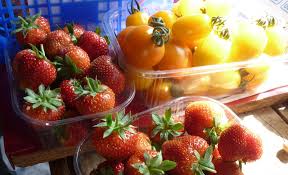
Label: Strawberry